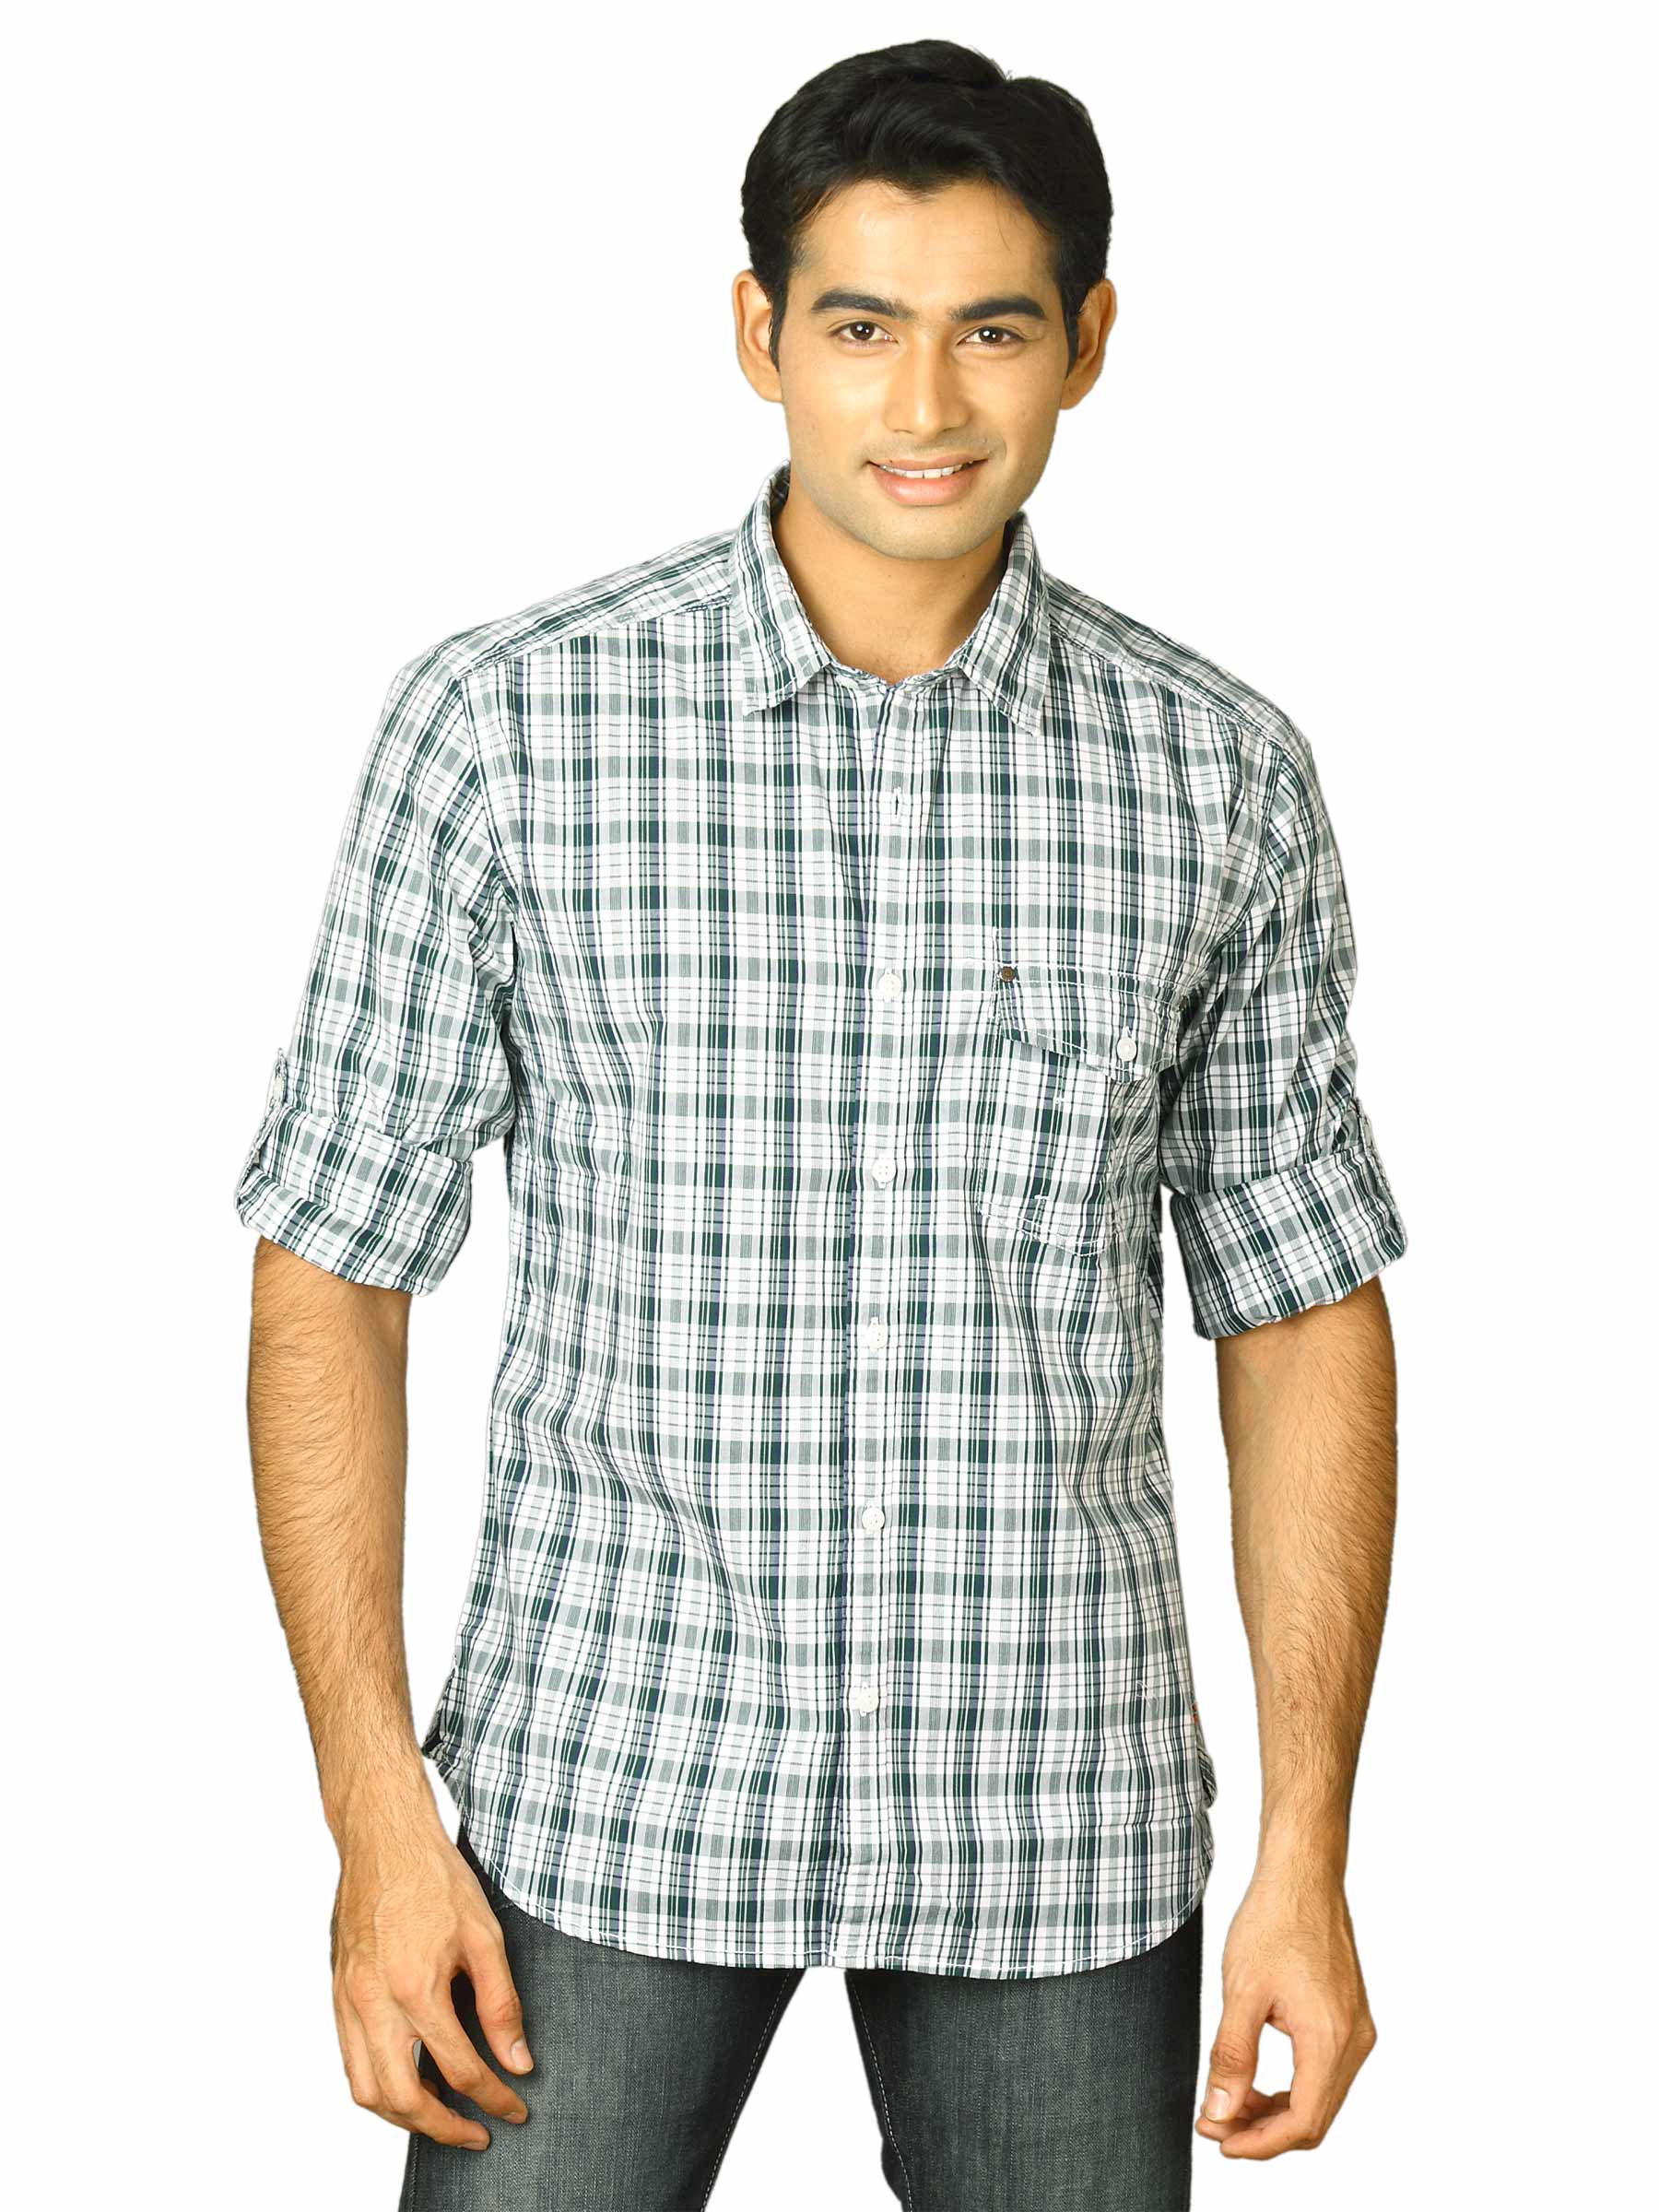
Scullers Men Scul White Shirts
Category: Apparel / Topwear / Shirts
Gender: Men
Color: White
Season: Fall 2011
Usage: Casual